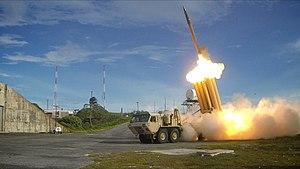
Le 2nd Air Defense Artillery Regiment est un régiment de défense aérienne de l'armée des États-Unis formé initialement en 1821 comme une unité d'artillerie de campagne.